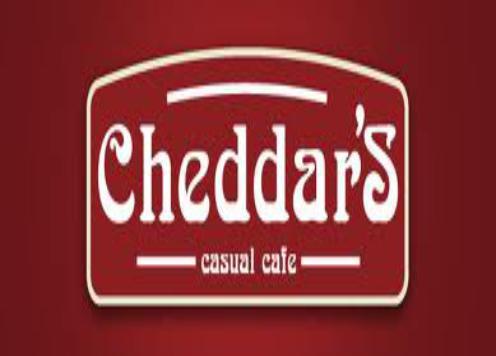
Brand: Cheader's
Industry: Food